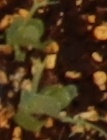
Label: Field Pea